The Red Queen Kills Seven Times

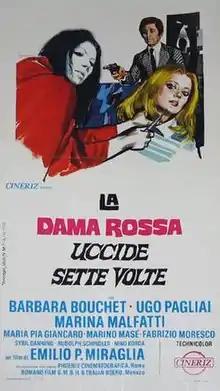
Italian theatrical release poster

The Red Queen Kills Seven Times is a 1972 "giallo" film directed by Emilio Miraglia.